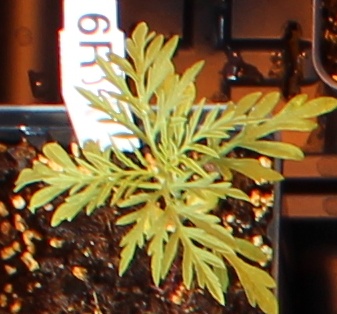
Label: Ragweed